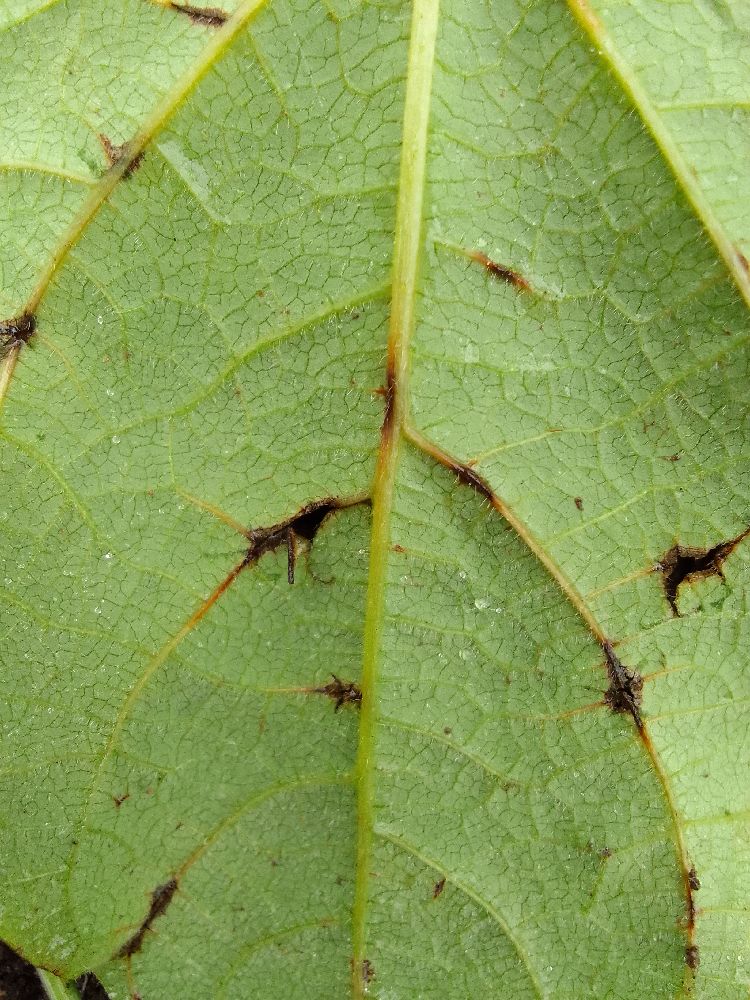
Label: anthracnose